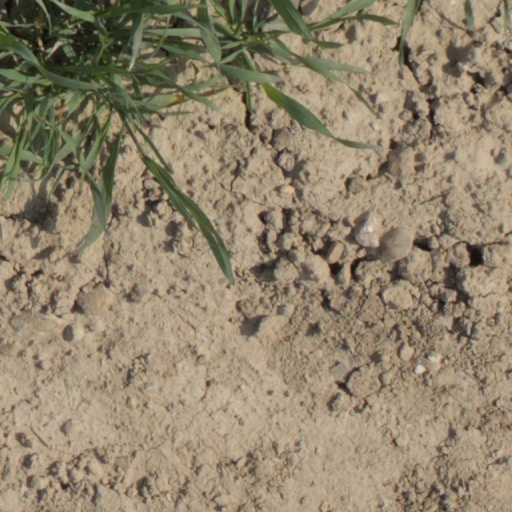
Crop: wheat